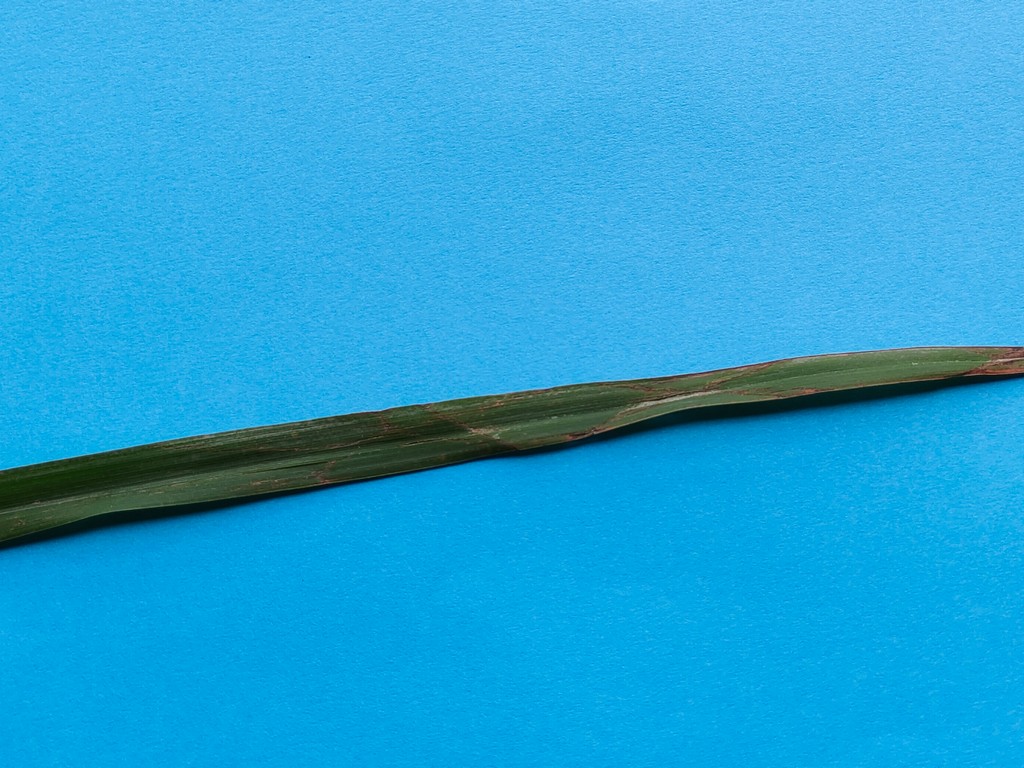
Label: Unhealthy